Auboncourt-Vauzelles

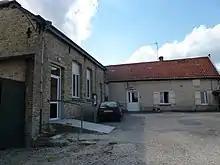
The Town Hall

In 2017 the commune had 100 inhabitants. The population data given in the table and graph below for 1821 and earlier refer to the former commune of Auboncourt. The number for 1793 includes the commune of Monclin.